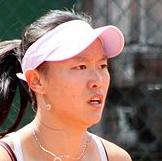
Age: 21